Wasp (character)

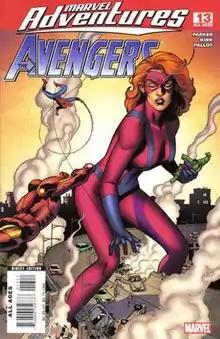
Janet van Dyne as Giant-Girl. From "Marvel Adventures: The Avengers" #13 (July 2007). Art by Leonard Kirk

An alternate universe variant of Janet van Dyne from Earth-20051 who is known as Giant-Girl appears in "".